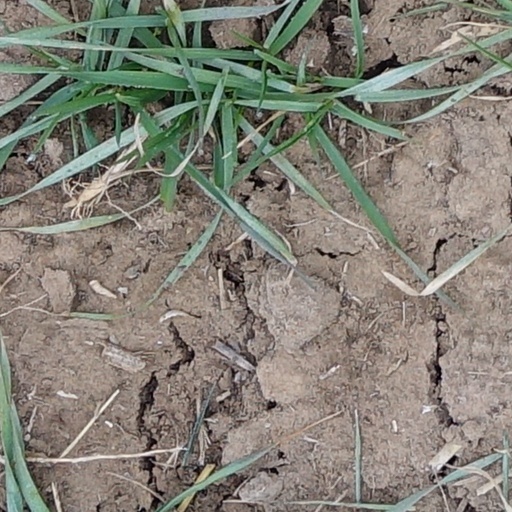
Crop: wheat